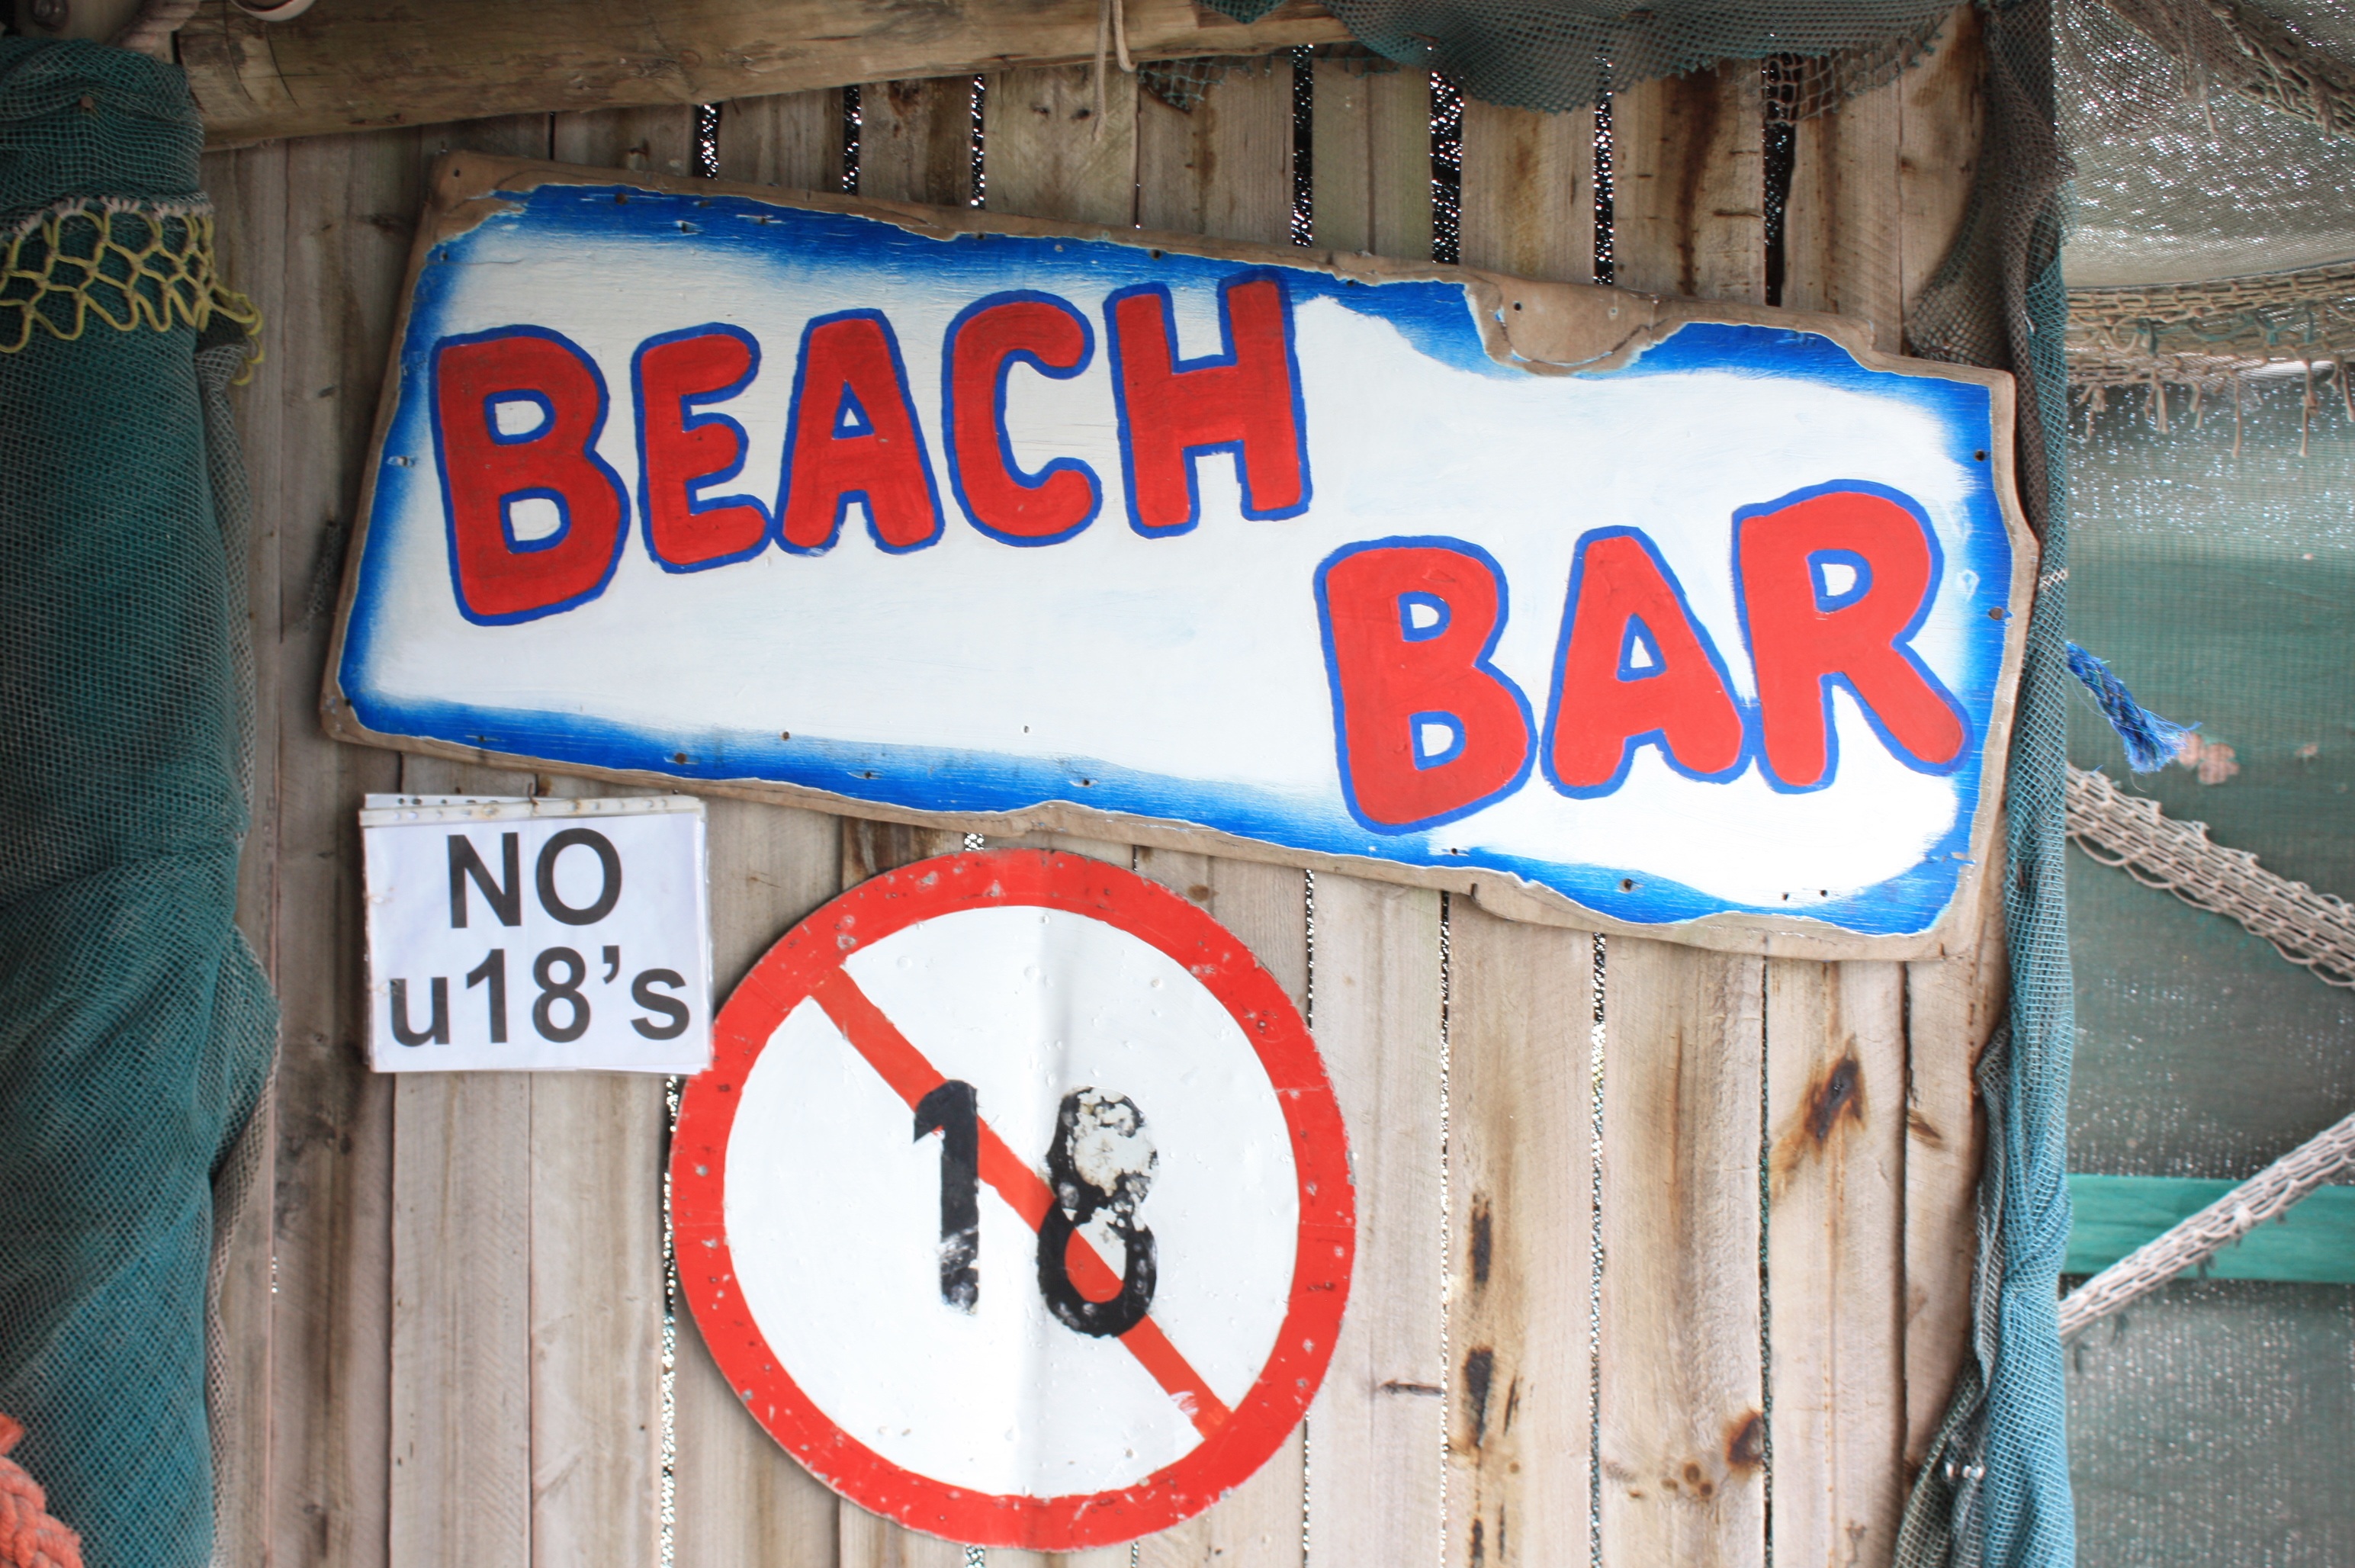
number, sign, blue, shield, south africa, beach bar, ban, strandlooper, no u 18 s